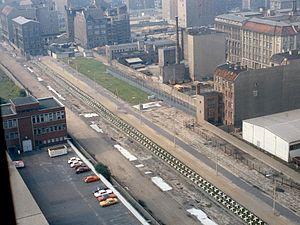
Le mur de Berlin, « mur de la honte » pour les Allemands de l'Ouest et officiellement appelé par le gouvernement est-allemand « mur de protection antifasciste », est érigé en plein Berlin dans la nuit du 12 au 13 août 1961 par la République démocratique allemande, qui tente ainsi de mettre fin à l'exode croissant de ses habitants vers la République fédérale d'Allemagne.